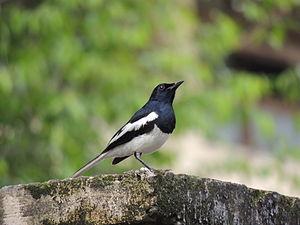
Le Shama dayal est un petit passereau appartenant à la famille des Muscicapidae vivant dans le sous-continent indien et en Asie du Sud-Est, commun en forêt comme en milieu urbain. C'est un oiseau particulièrement connu pour son chant, et autrefois très populaire comme animal de compagnie. Le Shama dayal est l'oiseau national du Bangladesh.